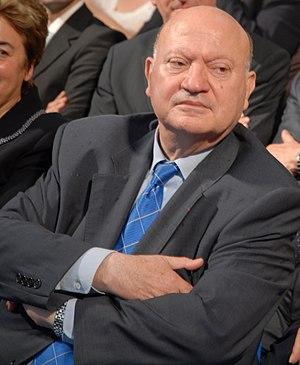
André Santini pendant le meeting de Toulouse du 12 avril 2007 de Nicolas Sarkozy pour l'élection présidentielle de 2007.
Le gouvernement Jacques Chirac (2) est le gouvernement de la République française du 20 mars 1986 au 10 mai 1988 pendant la présidence de François Mitterrand. Il s’agit du deuxième gouvernement de Jacques Chirac et du 19ᵉ gouvernement de la Vᵉ République.
La jurisprudence Bérégovoy-Balladur est une pratique du droit constitutionnel français selon laquelle un ministre mis en cause dans une affaire judiciaire peut être contraint de quitter ses fonctions. C'est l’article 8 de la constitution, au prétexte du parallélisme des formes, qui sert de base à la liberté que s'octroie en pratique l'exécutif d'obtenir d'un ministre, qu'il a nommé, qu'il démissionne du gouvernement.